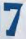
Number: 7